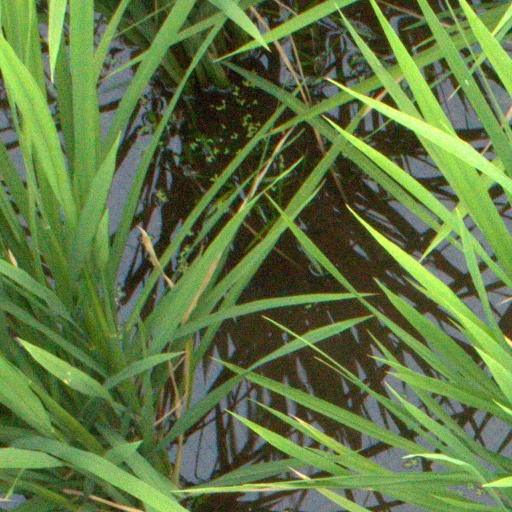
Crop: rice